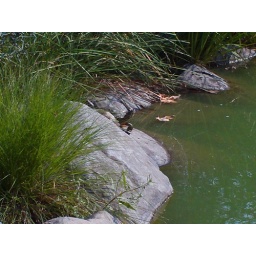
Turtles sunbathing on rocks at the Brooklyn Botanical Gardens in the Japanese pond and hill area.